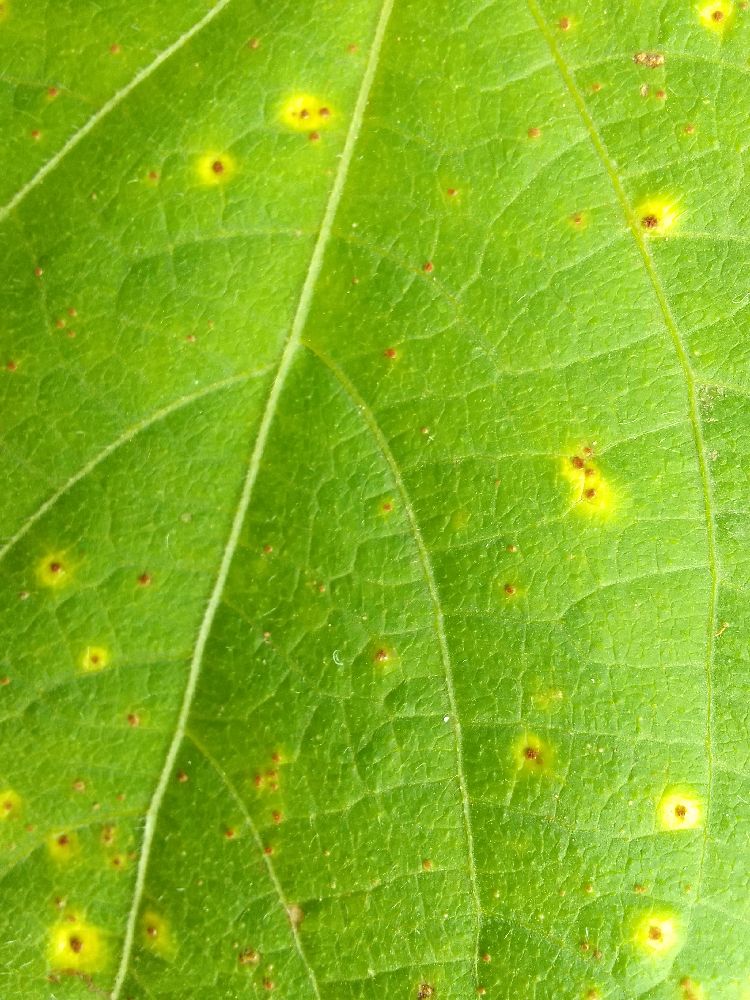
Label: rust